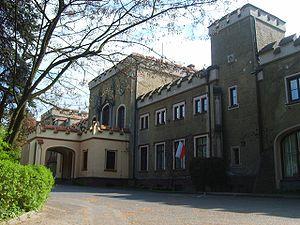
Jarocin est une ville de la voïvodie de Grande-Pologne et du powiat de Jarocin.
Le comte, puis après 1888, prince Hugo Julius Raoul Eduard Leszczyc von Radolin, né le 1ᵉʳ avril 1841 à Posen et mort le 12 juillet 1917 au château de Jarotschin, est un diplomate allemand qui fut ambassadeur à Paris.
Le château de Jarocin est un château néogothique situé à Jarocin en Grande-Pologne.